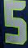
Number: 5